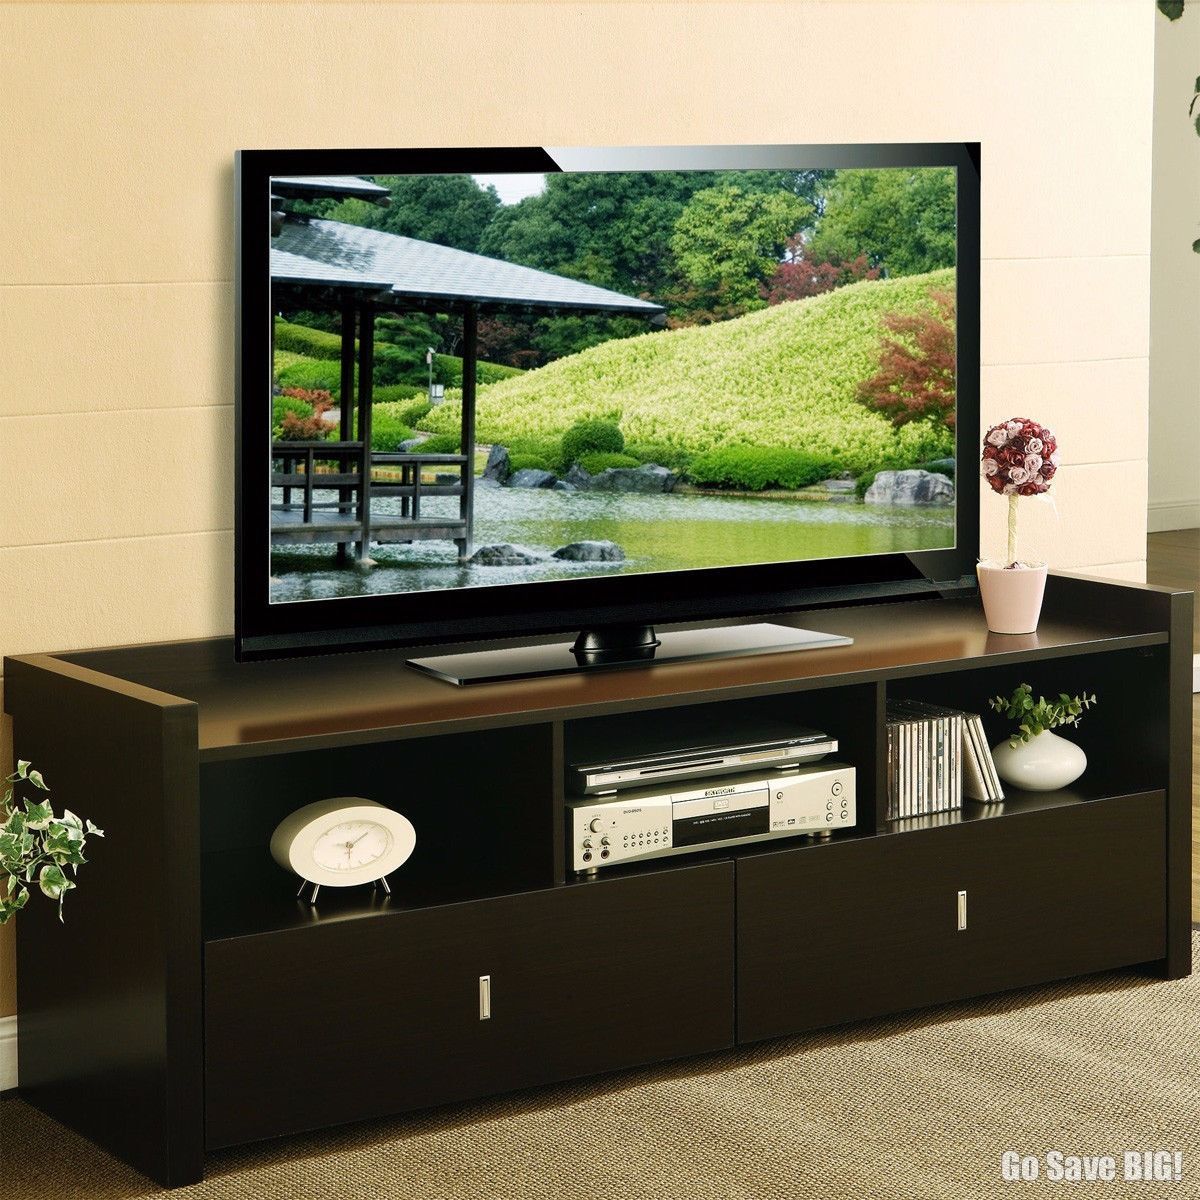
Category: cabinet